Criminal Lawyer (1937 film)

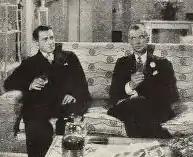
Cianelli and Tracy

Larkin, thinking that he can control Brandon, uses his influence to get Brandon elected to the district attorney's office. Brandon tells Larkin beforehand that if he becomes a prosecutor he will no longer work for him. He intends to take the job seriously. His zeal for his new position pays off, and soon he is the district attorney. With eyes on the governorship, he becomes romantically involved with Betty Walker, whose father has deep political connections, even though Brandon is in love with Madge. After a night of heavy drinking, Brandon wakes up to find out that he and Betty are married.